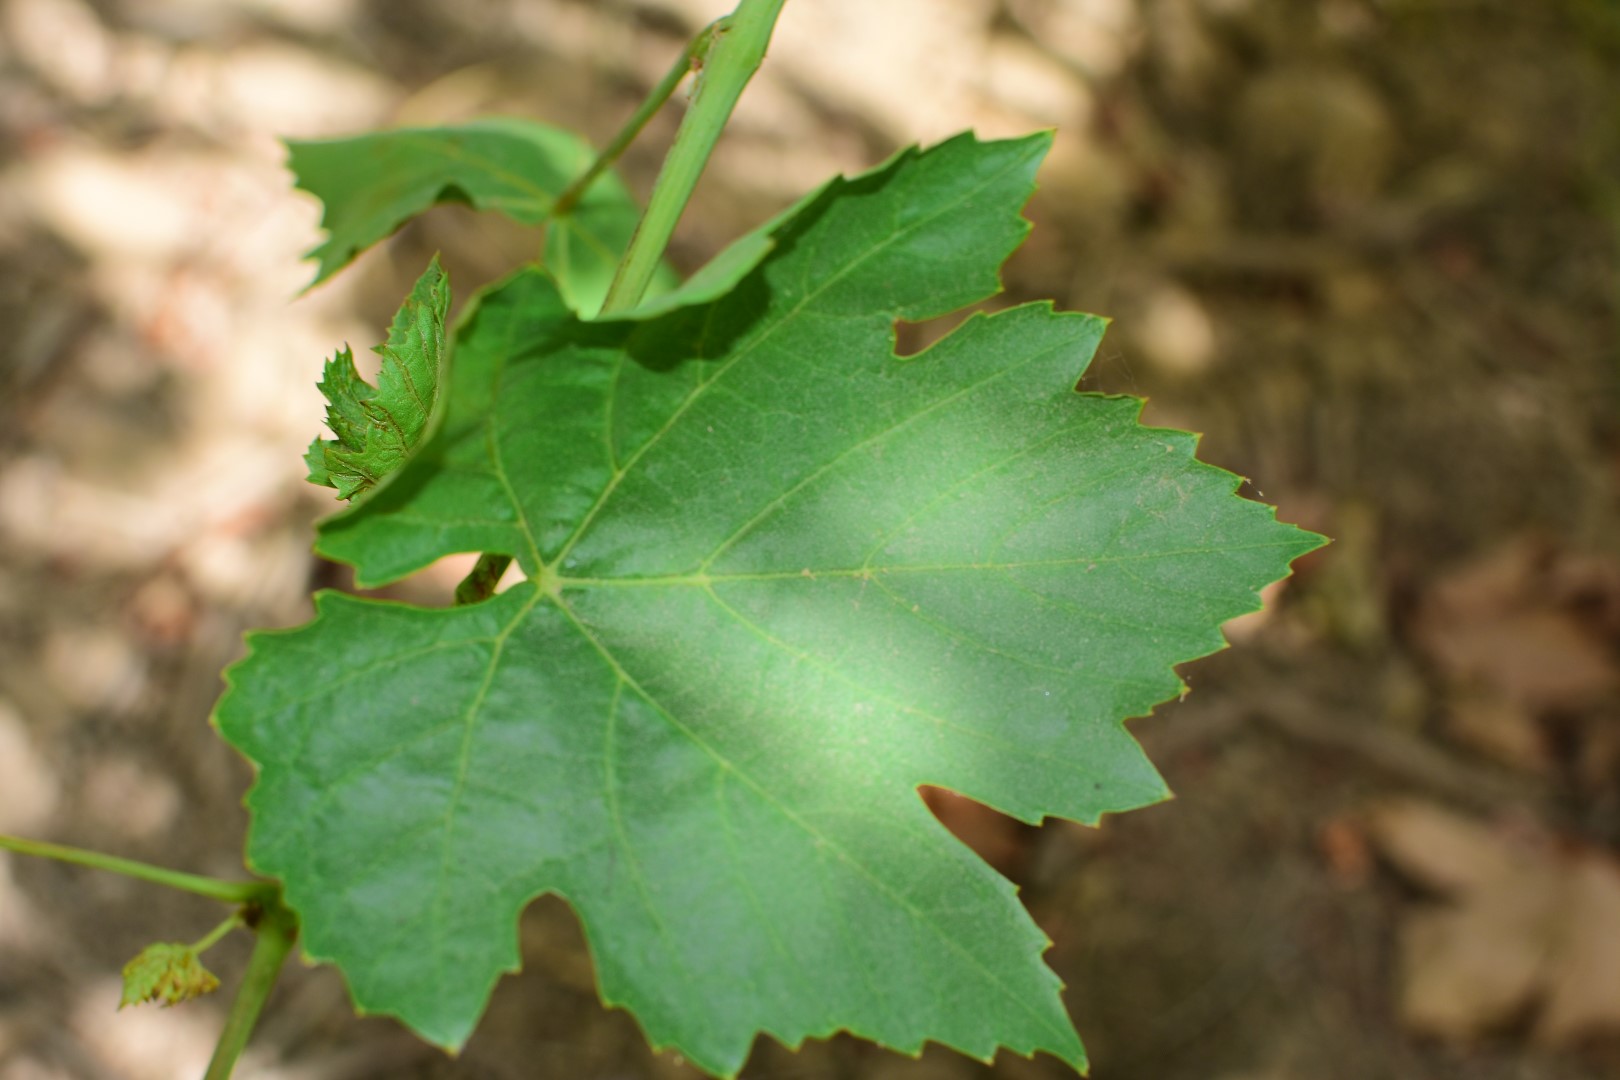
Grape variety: Thompson Seedless